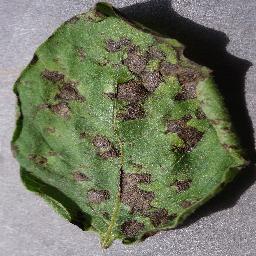
Etiqueta: Tizon_Temprano